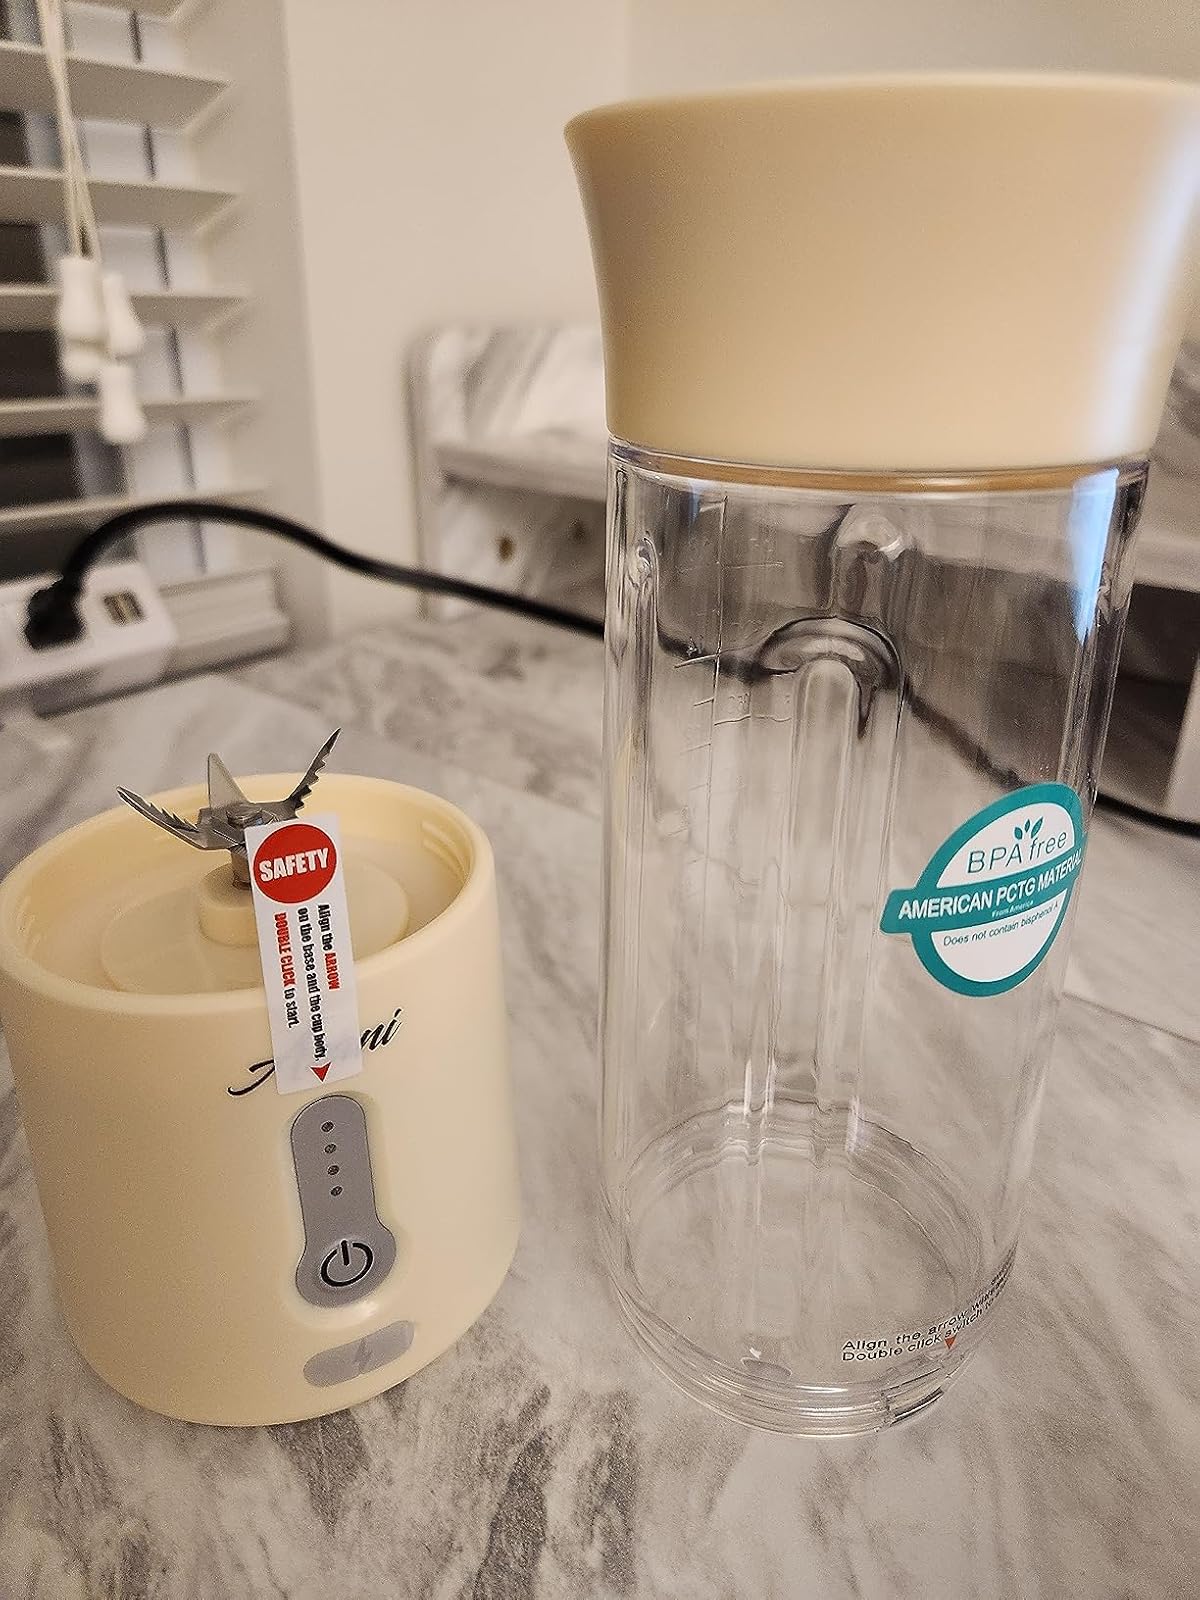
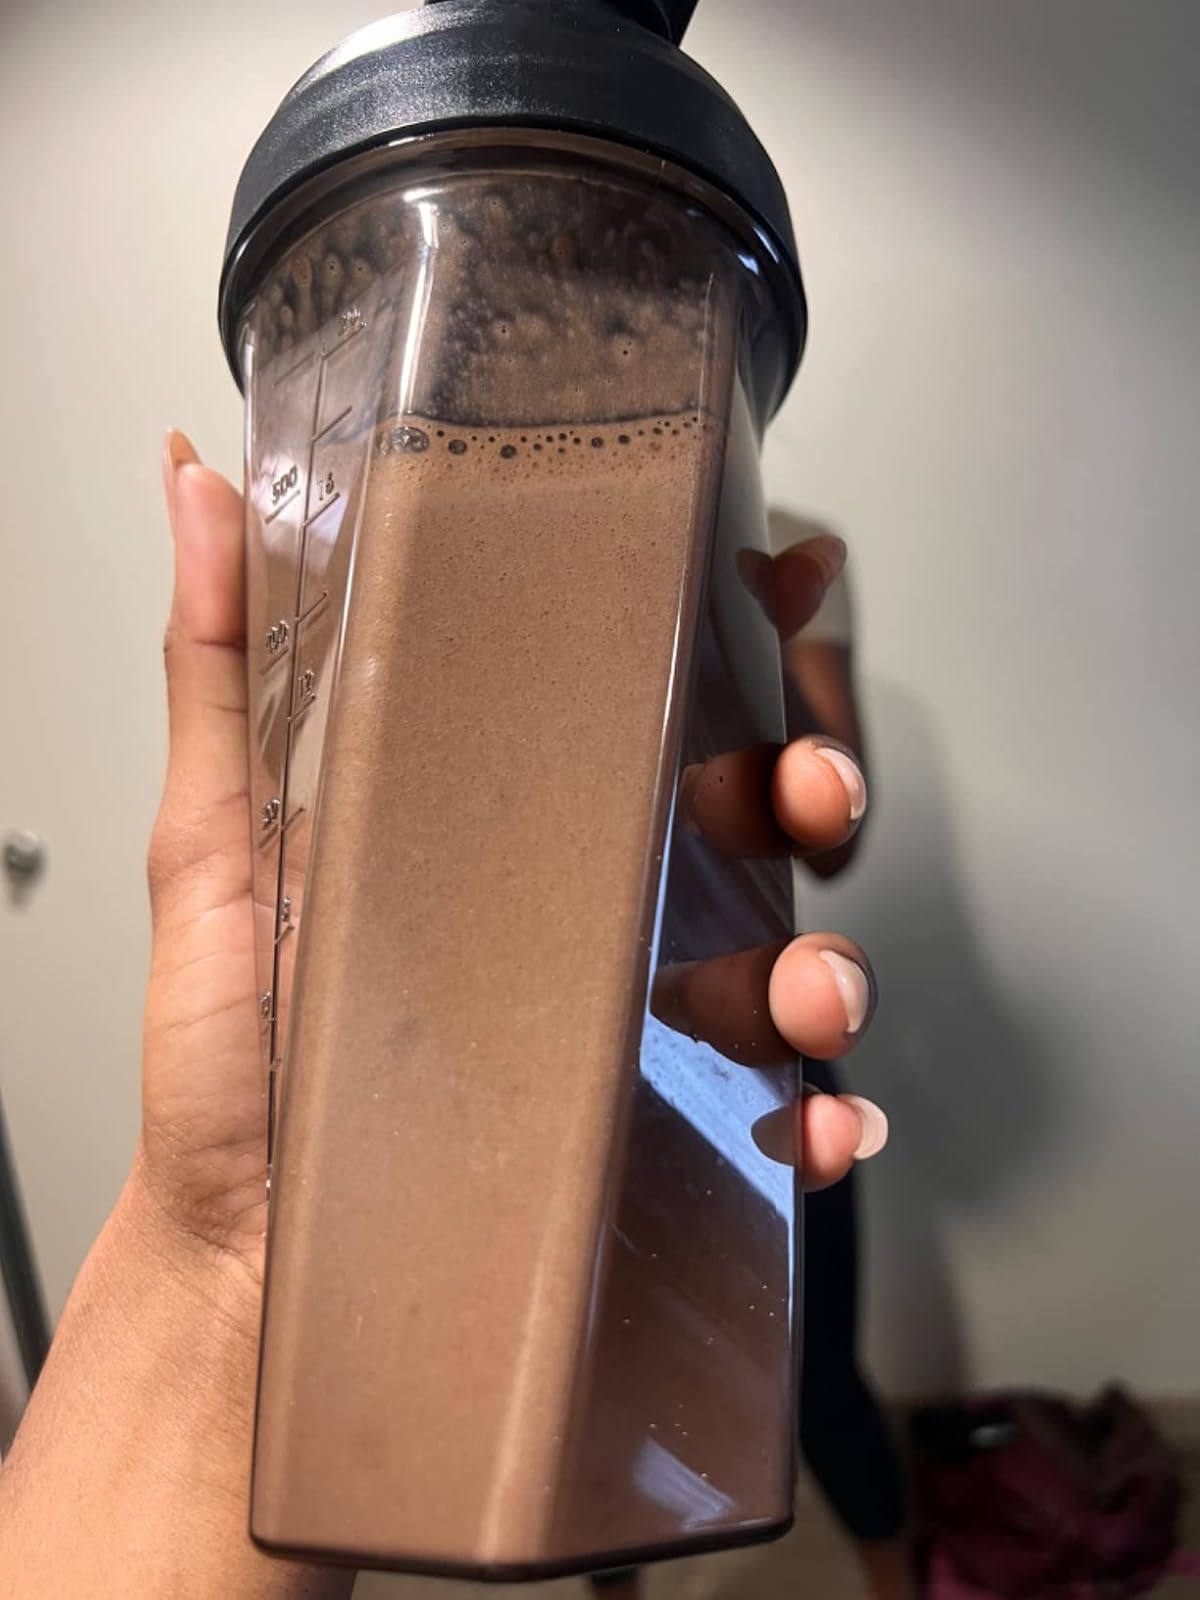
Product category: items_blender
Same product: no